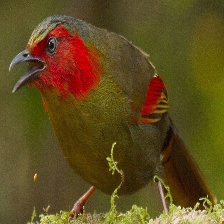
Species: SCARLET FACED LIOCICHLA
Scientific name: LIOCICHLA RIPPONI